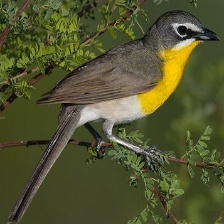
Species: YELLOW BREASTED CHAT
Scientific name: ICTERIA VIRENS